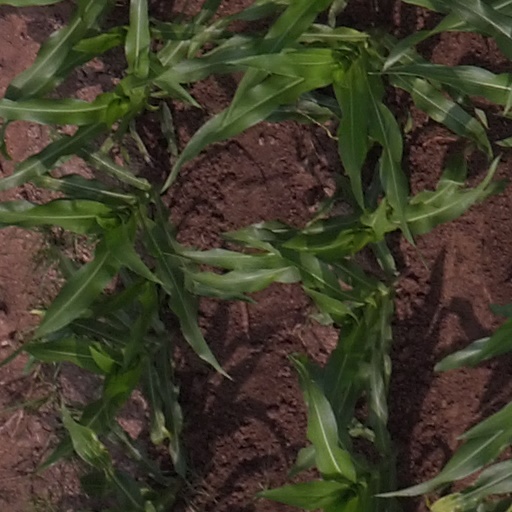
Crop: maize; corn